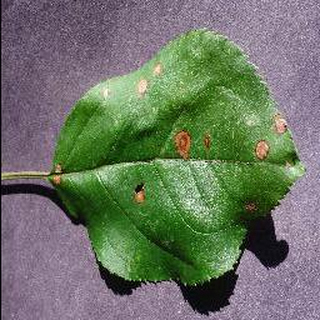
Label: apple_black_rot